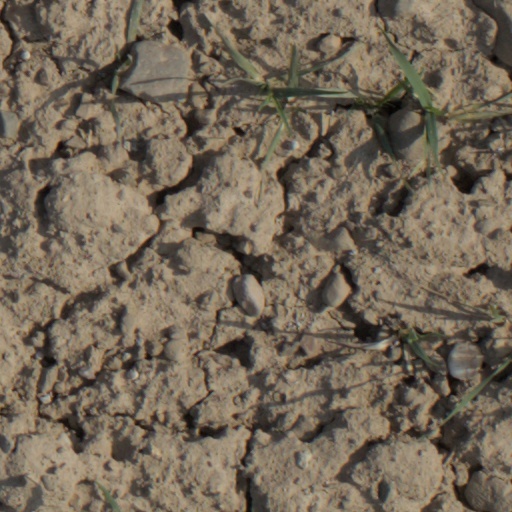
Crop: wheat